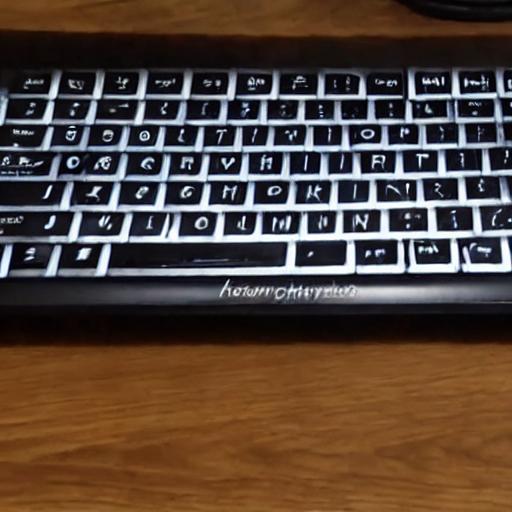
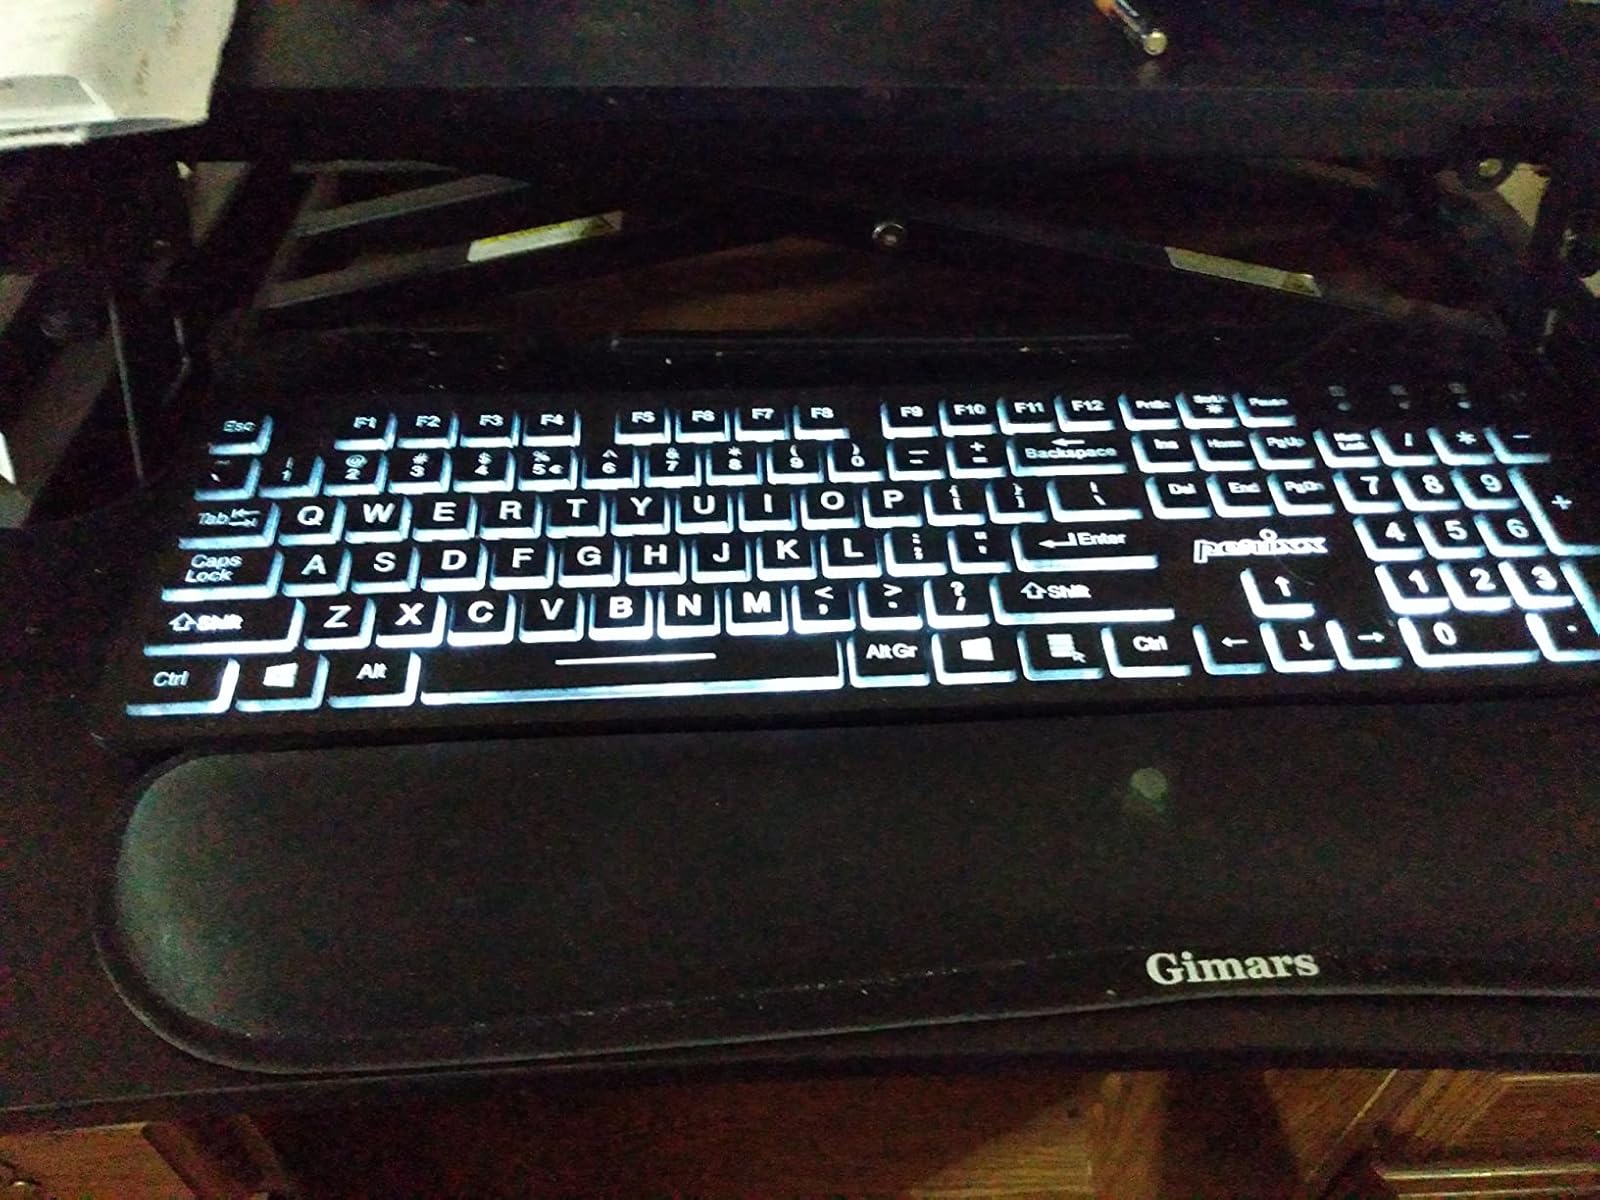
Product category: keyboard
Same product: no